Rudolf Plajner

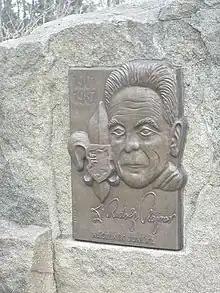
Memorial of Rudolf Plajner on Hostýn

Rudolf Plajner (5 April 1901 – 23 June 1987) was a Czech Scouting pioneer and teacher, He was declared the Chief Scout of the newly unified Czech Scouts and Guides association called Junák after its inception on 22 January 1939. Junák was abolished by force and Scouting prohibited by German State Secretary Karl Hermann Frank during the Nazi occupation of Czechoslovakia on 28 October 1940. After World War II, the association was reborn. His function was confirmed at the third Junák council in 1968, and served in this function until the end of his life.